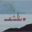
Label: ship